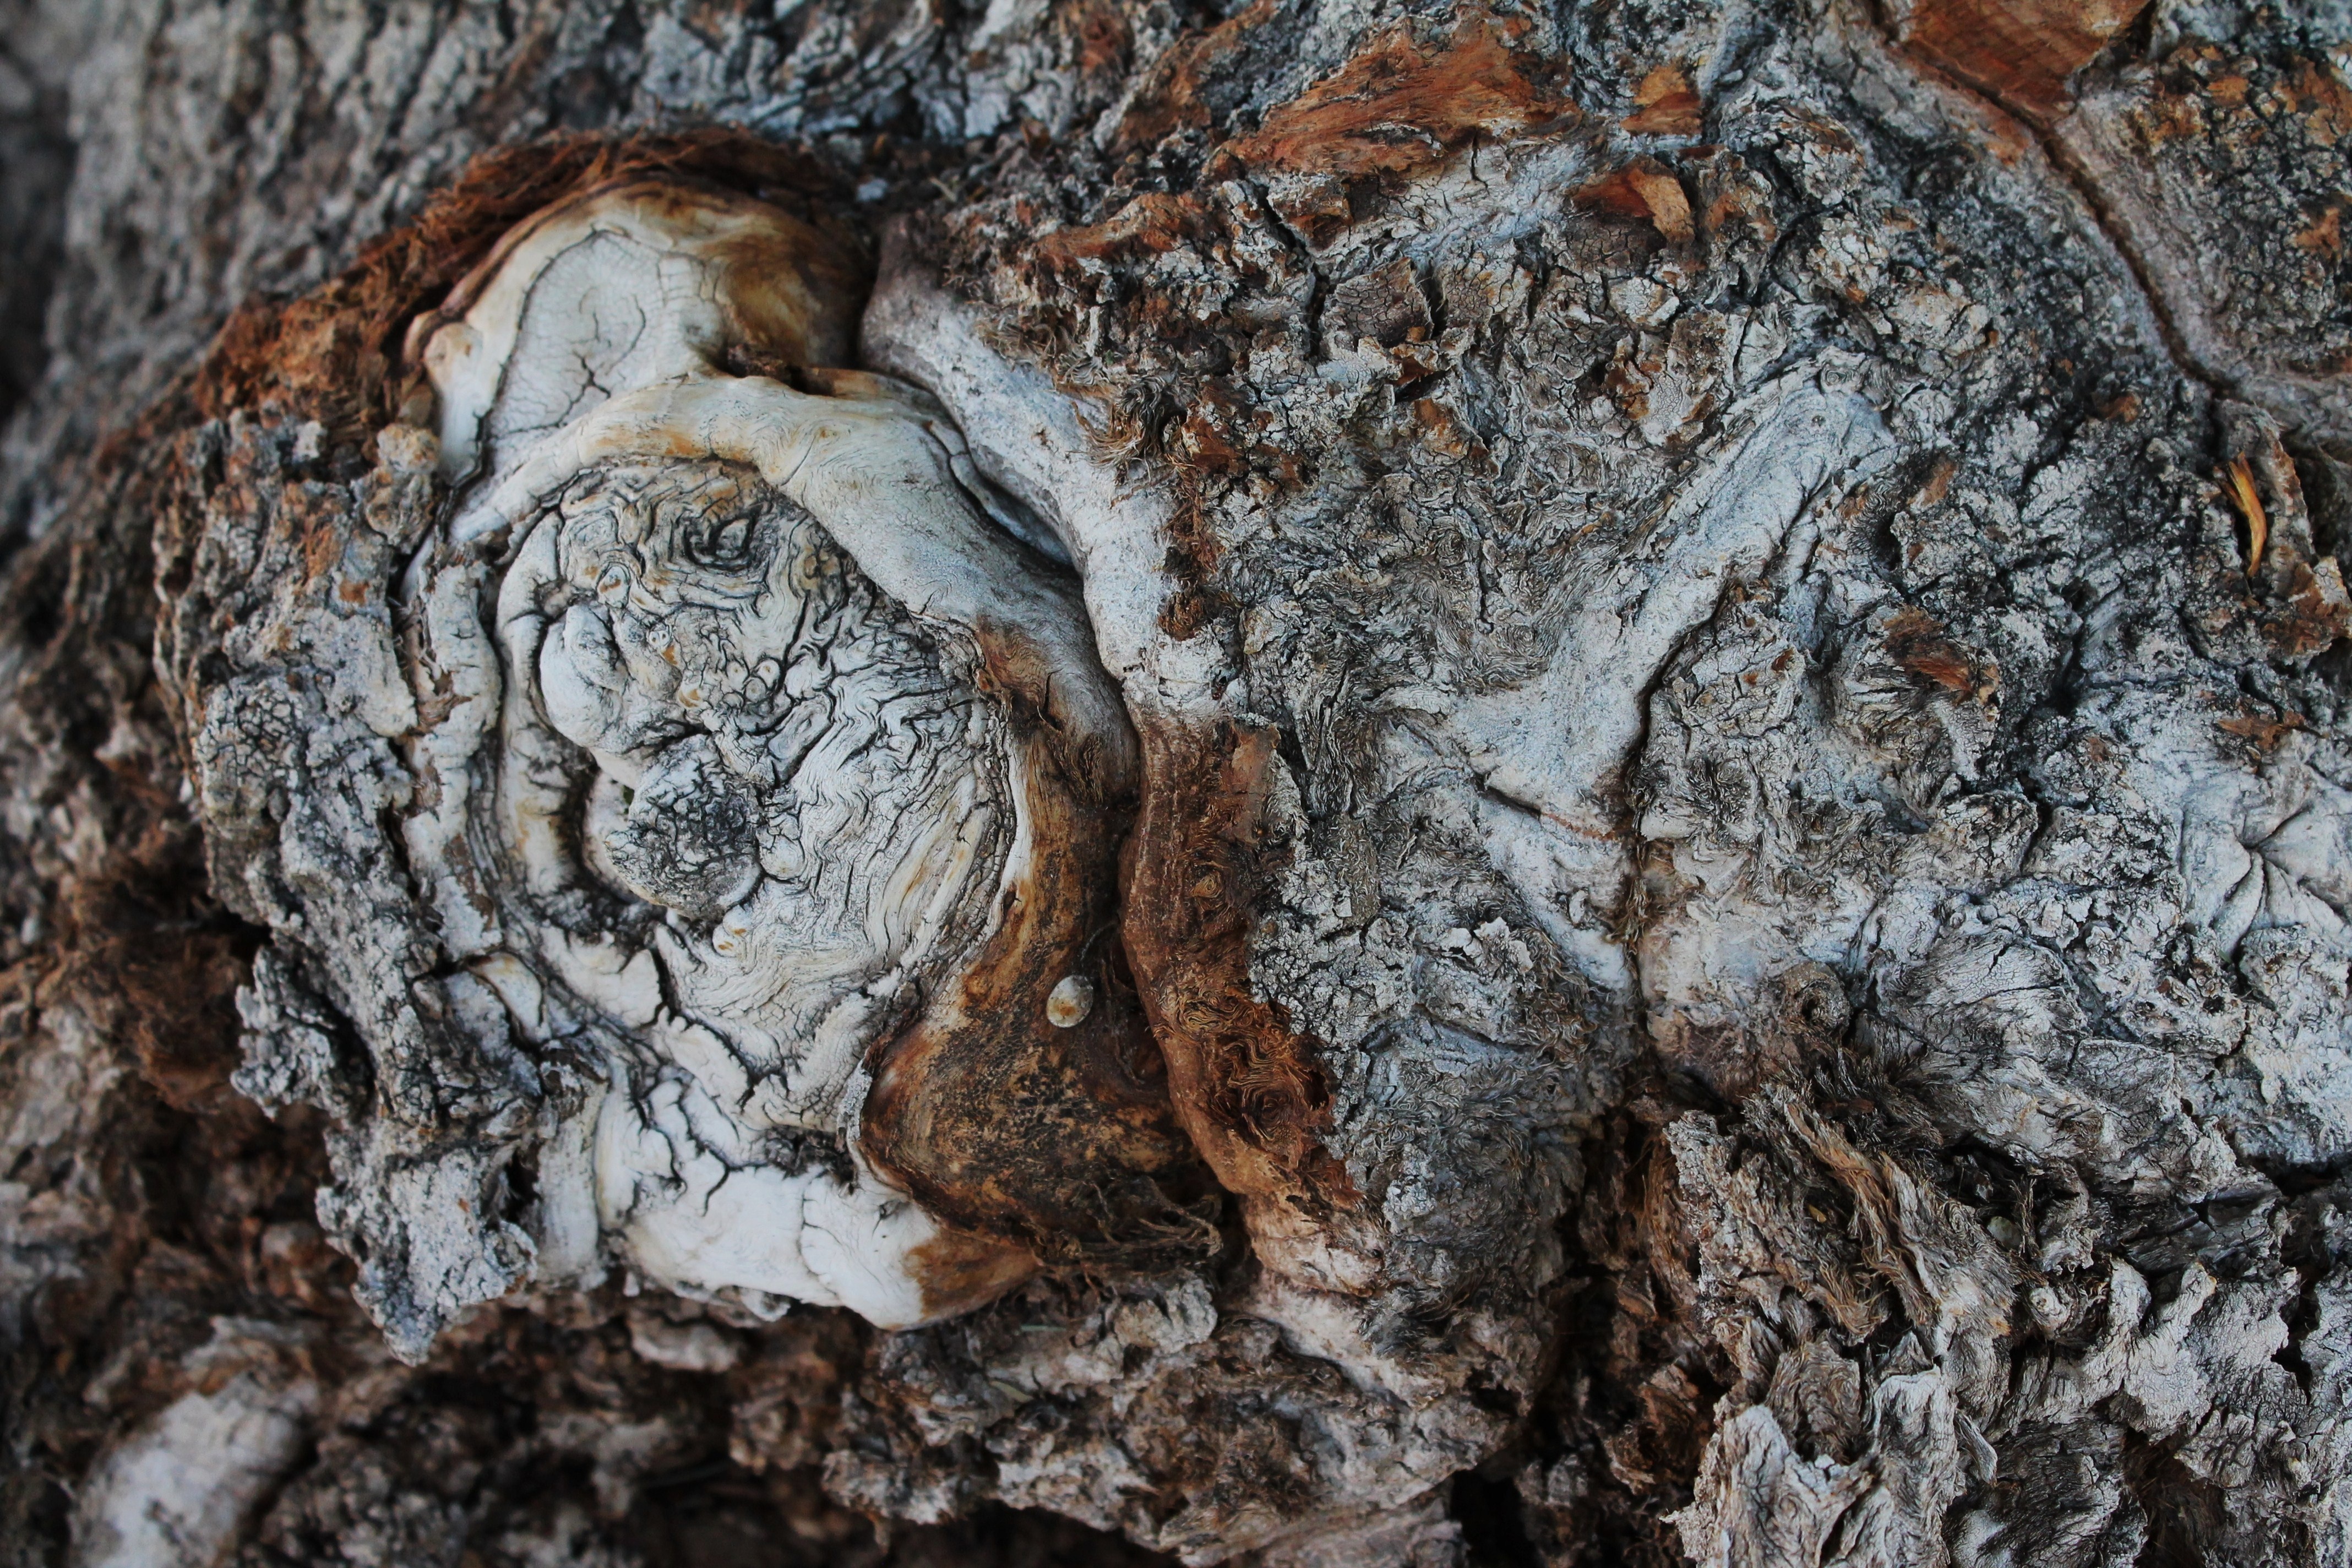
tree, nature, branch, winter, plant, wood, leaf, trunk, wildlife, natural, autumn, soil, season, tree trunk, root, new mexico, geology, timber, tree stump, galls, wood grain, amber avalona, woodworker, tree knot, rounded outgrowth, burl, tree grain, tree growth, lumber knot, tree swelling, ingrown bark, pith, woody swelling, tree tumor, tree mutation, hypertrophy, bird's eye grain, beautiful swirling, surface pattern, wood pattern, crown gall, wood element, woody plant